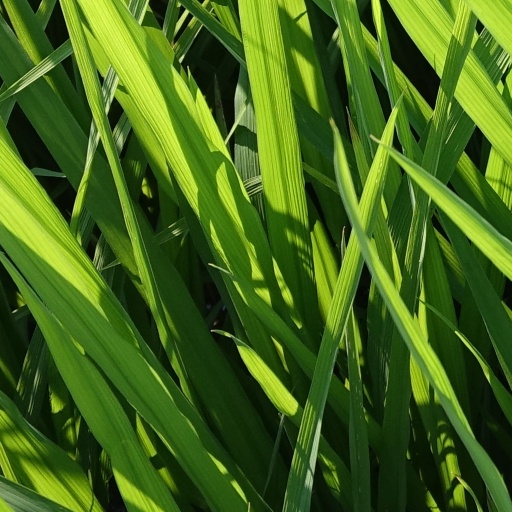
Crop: rice